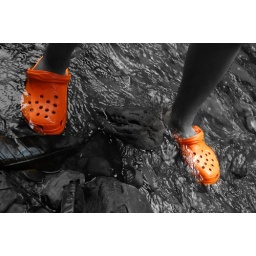
My fellow photographer was wearing a bright orange clog standing in a stream...